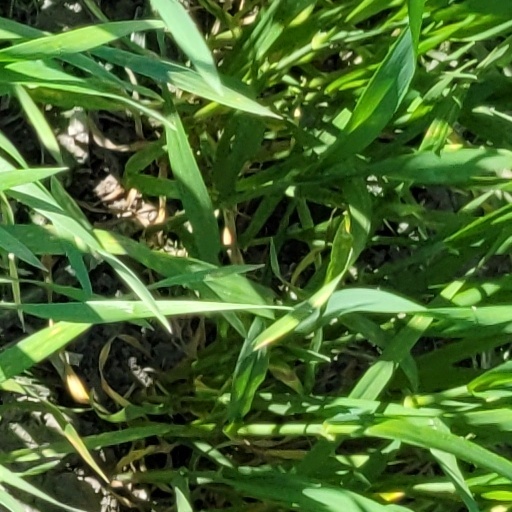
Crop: wheat